Question: Please indicate a possible affordance area of baseball bat that can be used for swinging
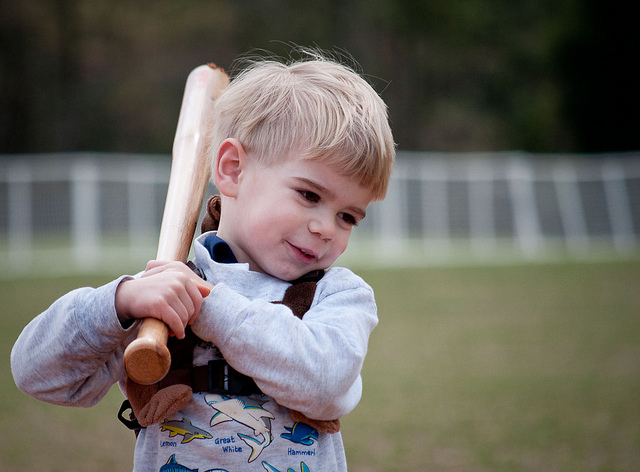
Answer: [118.257, 235.736, 192.61, 384.913]